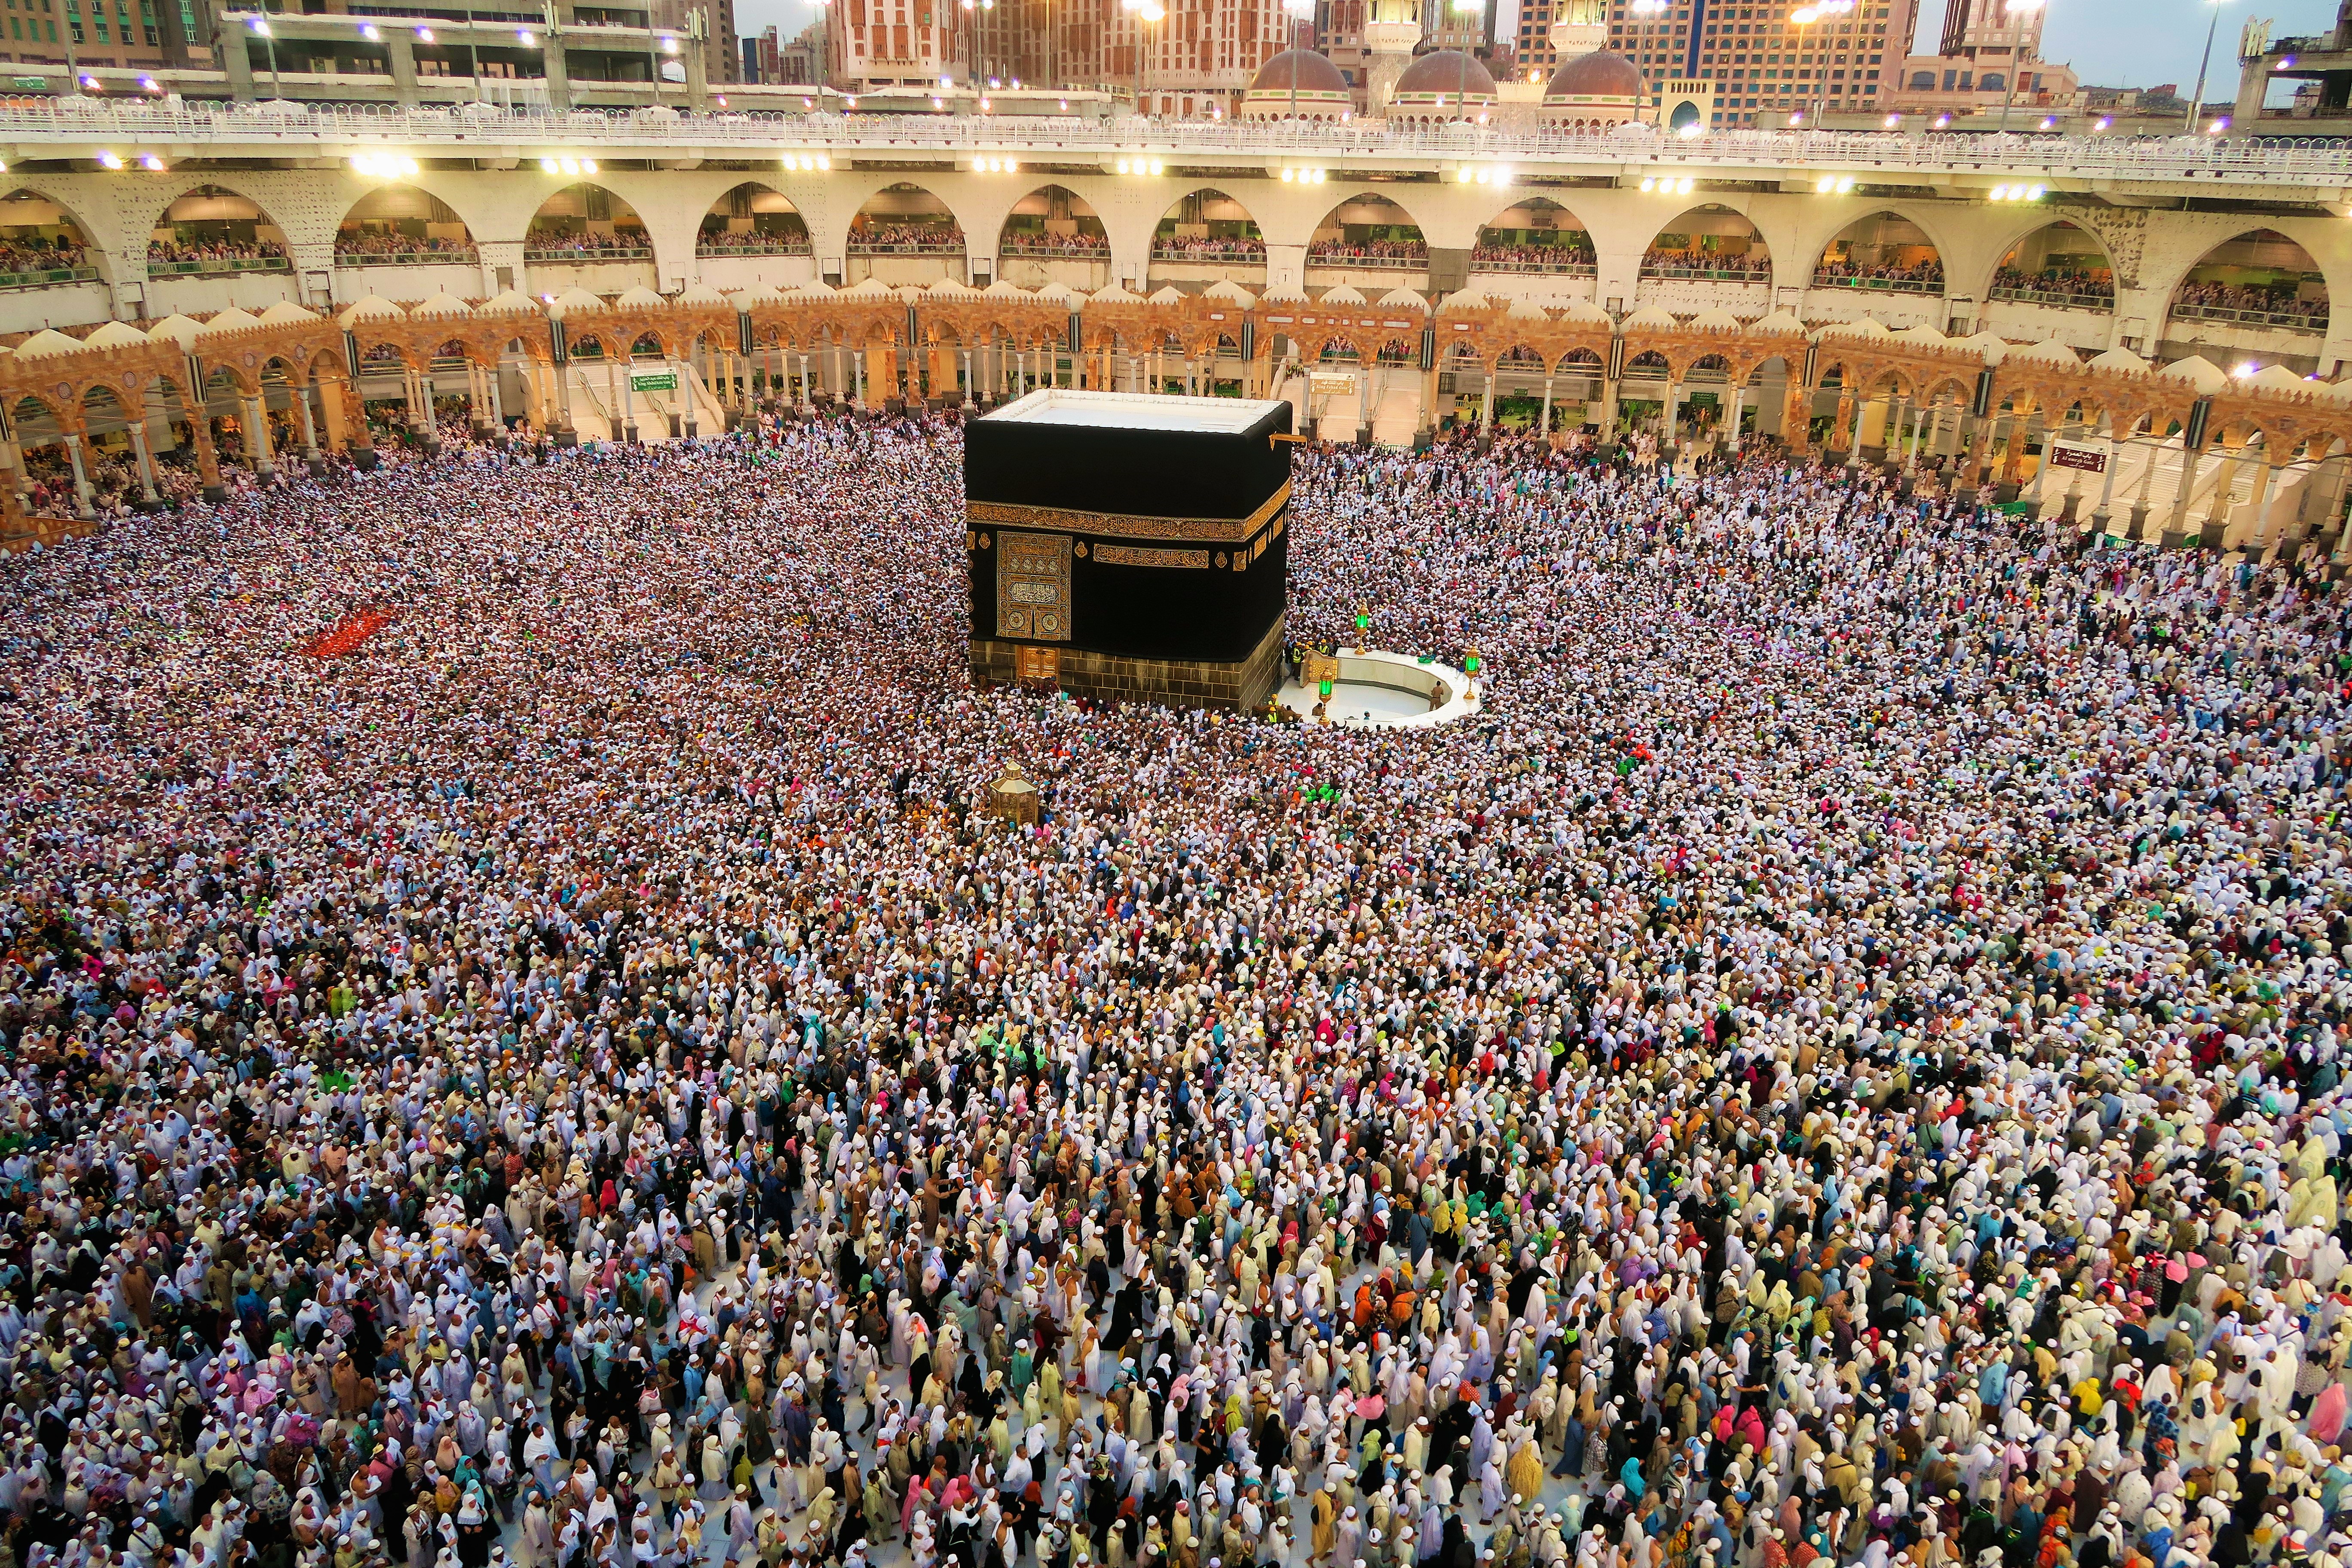
pilgrimage, kaaba, mecca, religion, islam, crowd, tawaf, people, city, human settlement, briefcase, audience, event, fan